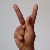
The image shows a hand gesture representing the letter 'K' in Indian Sign Language.